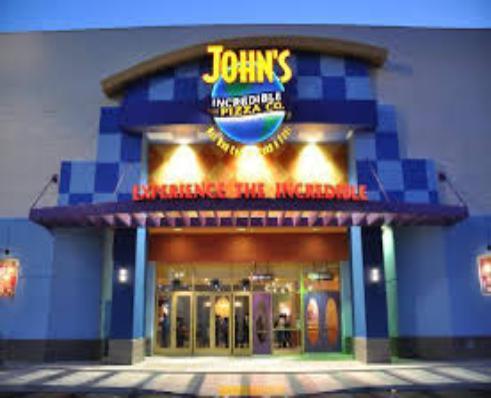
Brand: John's Incredible Pizza
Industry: Food